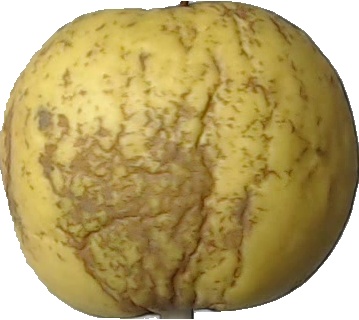
Label: apple_golden_1